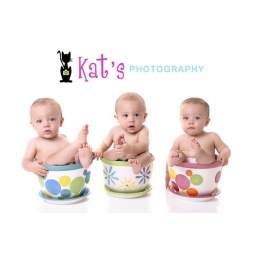
Look what's going in my flower pots today